Komagata Shrine

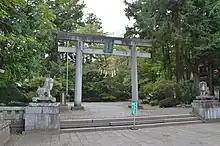
Torii at the entrance

Komagata Shrine is a Shinto shrine located in Japan. It is the ichinomiya of Rikuchū Province.